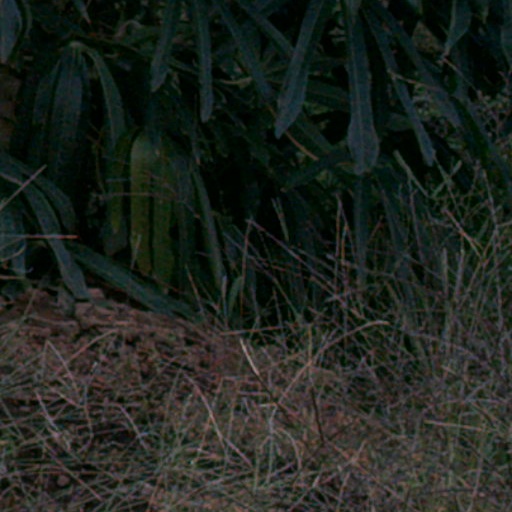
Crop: cassava